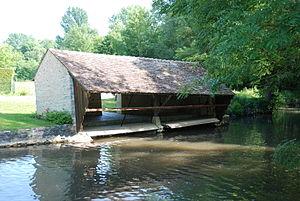
Le lavoir sur l'Essonnes
Boulancourt est une commune française située dans le département de Seine-et-Marne en région Île-de-France. Elle fait partie du canton de Fontainebleau, et de la communauté de communes des Terres du Gâtinais. Ses habitants sont appelés les Boulancourtois.